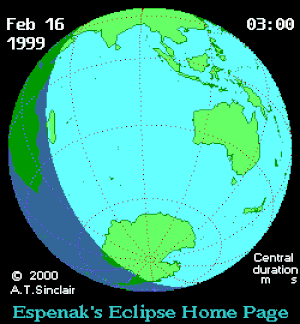
L'éclipse solaire du 16 février 1999 est une éclipse solaire annulaire. Elle fut l'ultime éclipse annulaire du XXᵉ siècle et du millénaire dernier.